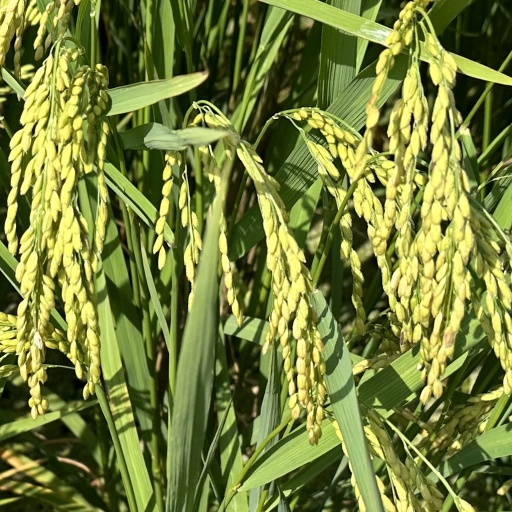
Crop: rice